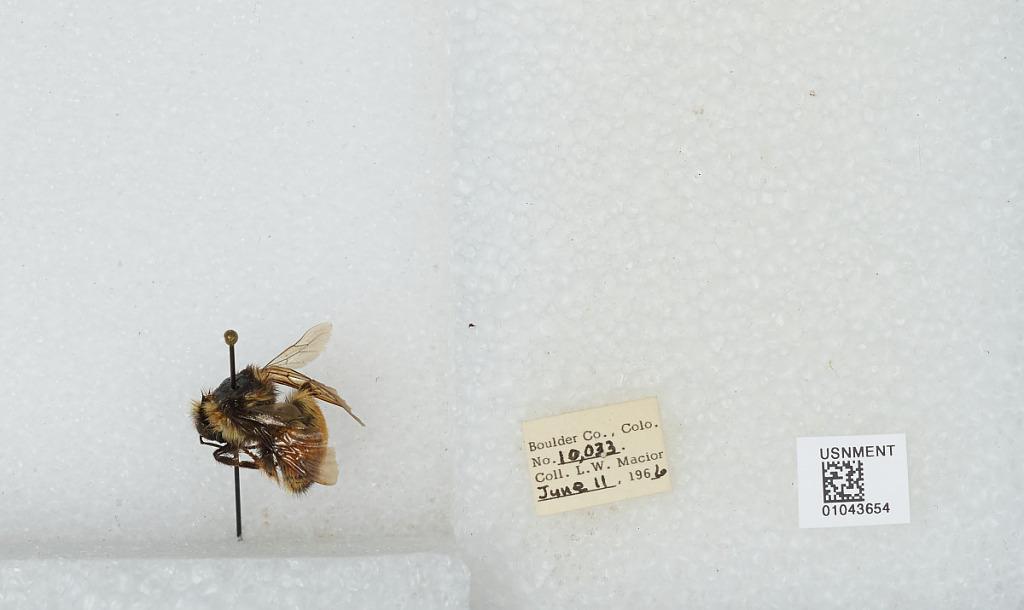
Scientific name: Bombus (Pyrobombus) bifarius Cresson
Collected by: L. Macior
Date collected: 1966-6-11
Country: United States
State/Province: Colorado
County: Boulder
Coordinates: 40.0017, -105.308